Milt Smith

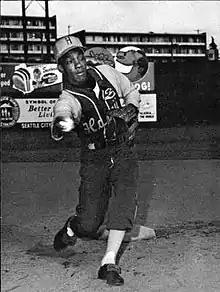
Smith playing for the Hawaii Islanders, circa 1961

Milton Smith (March 27, 1929 – April 11, 1997) was an American professional baseball player who appeared in 36 Major League Baseball games for the 1955 Cincinnati Redlegs. Primarily a third baseman, he threw and batted right-handed, stood tall and weighed .